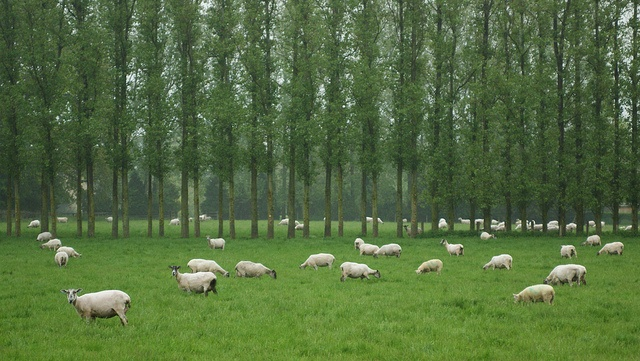
A herd of sheep grazing on a lush green field.
A large herd of animals grazing in a big field.
Many sheep are out in the green grass.
Sheep grazing on a large field of grass.
A herd of goats grazing in the grass in front of and behind a line of trees.